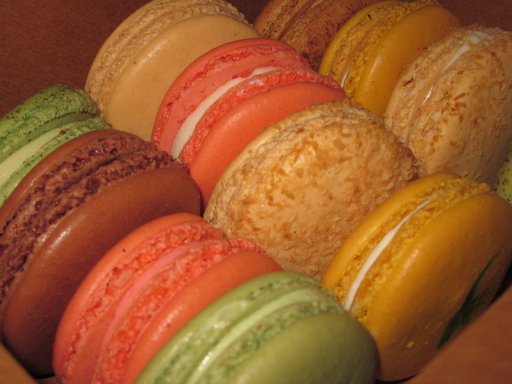
Label: macarons